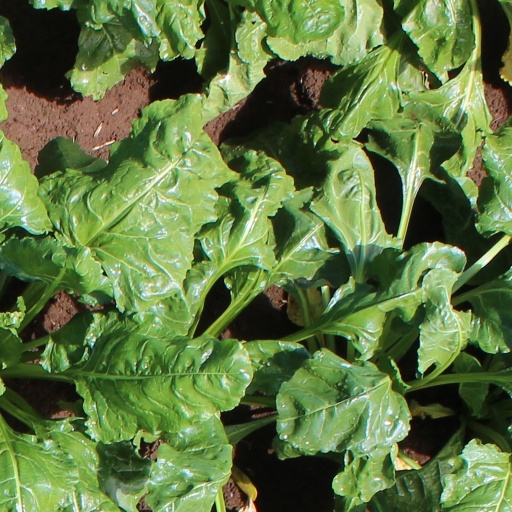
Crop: sugar beet